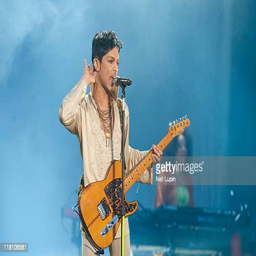
rock artist headlines the main stage on the last day of festival